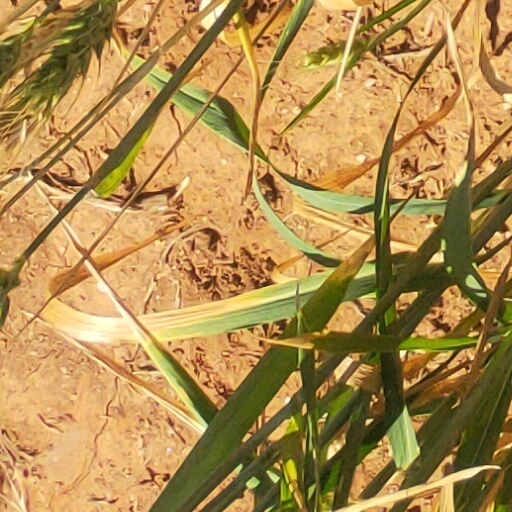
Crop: wheat